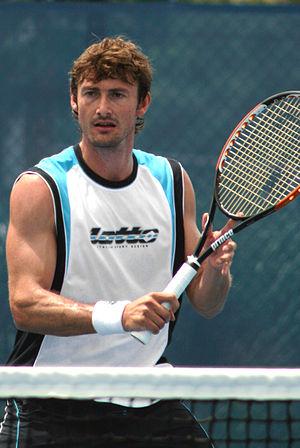
Juan Carlos Ferrero Donat, né le 12 février 1980 à Ontinyent, est un joueur de tennis espagnol, professionnel entre 1998 et 2012.